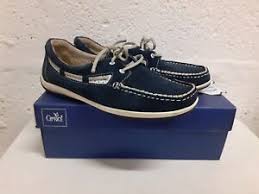
Label: Boat